Switch pitcher

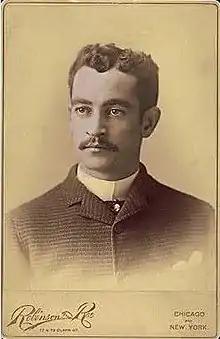
Tony Mullane

Paul Richards, who was a major league catcher from 1932 to 1946, occasionally was a switch pitcher for the Muskogee Chiefs in the minor league Western Association. He hurt his left arm playing football in 1929 or 1930 and no longer pitched as a lefty. He also claimed that in high school, he threw two complete games in two days, throwing with both arms in both games.